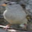
Label: bird